South Weald Camp

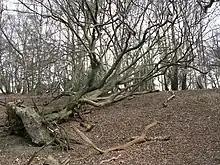
Part of the western remains of the hill-fort located in South Weald Country Park. The hillfort extends out from this image covering some of the cricket ground nearby.

During the Second World War the area was used as both a military training ground as well as allotment fields. This had a severe impact causing extensive damage on both the archaeology of the site and the surviving earthwork. In 1975, a gas main was installed across the section owned by the cricket ground, but no structures or finds were reported. In 1990, Essex County Council gave permission for a small research excavation to be undertaken on the western portion of the earthwork (Weald Country Park) under the general direction of Owen Bedwin, with day-to-day supervision by Steve Godbold and the writing of the report (and much of this article) Maria Medlycott. During which, several objects were found including burnt clay, worked flint and pottery.